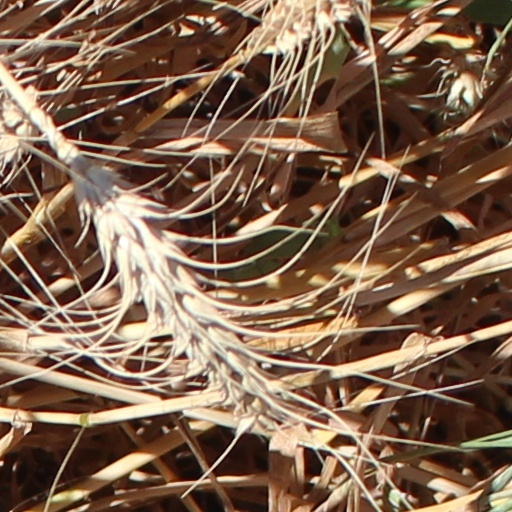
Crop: wheat